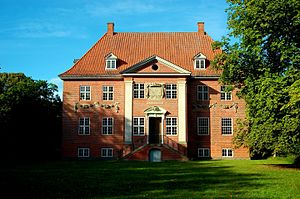
Christianssæde
Christianssæde i 2008
Christianssæde
Christianssæde er en gammel herregård som ligger i Skørringe Sogn, Fuglse Herred, Maribo Amt, Rødby Kommune, nu Lolland Kommune. Den nævnes første gang i 1397 og hed oprindeligt Tostorp eller Taastrup. Hovedbygningen er opført i 1690 af Jens baron Juel og dennes hustru Regitze Sophie f. Vind. I overensstemmelse med tidens arkitektur opføres bygningen i nederlandsk barok, og over hoveddøren hænger der et våbenskjold af sandsten til minde om bygherreparret Juel-Vind.